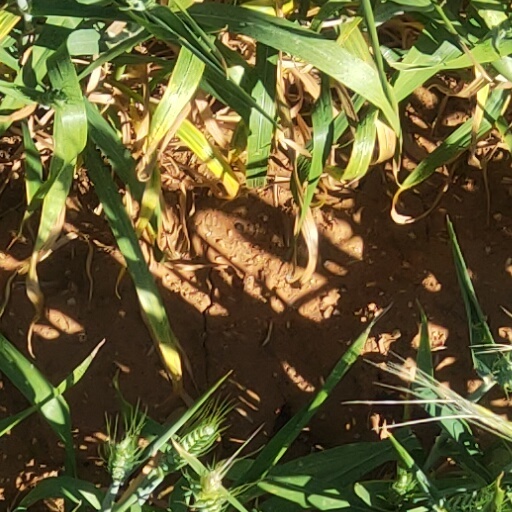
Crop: wheat